Harry Ramsden's

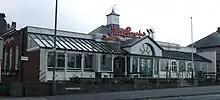
The Guiseley branch of Harry Ramsden's in 2007

The business was started by Harry Ramsden (10 February 1888 – 1963) in 1928 in a wooden hut in White Cross, Guiseley, West Yorkshire, northern England. Three years later, he moved into a new premises, complete with fitted carpets, oak panelled walls, and chandeliers. The original hut was demolished in 2012, as a result of its poor condition and asbestos content. The adjacent main restaurant, which replaced it, once held the Guinness World Record for the largest fish and chip shop in the world, seating 250 people and serving nearly a million customers a year. Harry Corbett of Sooty fame was a nephew of Harry Ramsden's, and played the piano in his uncle's original restaurant.